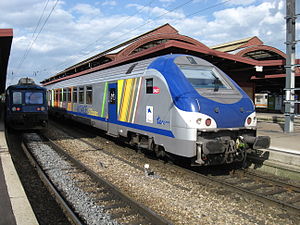
Corail (tog)
Corail er navnet på en række personvogne hos SNCF, der blev taget i brug 1975. De kører normalt på det almindelige jernbanenet udenfor de franske højhastighedsbaner. Da vognene indsattes, blev de forsynet med aircondition, lydisolering og mm. hvilket gjorde dem mere komfortable end de gamle InterCity-vogne. SNCF bestilte over 3000 vogne, hvor mange af vognene stadig er i drift. Nogle vogne er dog blevet moderniseret og omdøbt til bl.a. Téoz, Lunéa og Intercités. Navnet Corail anses som en sammentrækning af ordene 'comfort' og 'rail'.